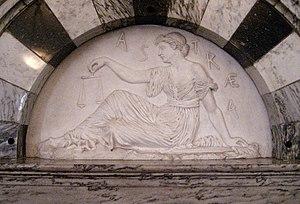
Dans la mythologie grecque, Astrée ou Astrapé est la fille de Zeus et Thémis. Elle et sa mère sont la personnification de la Justice. Astrée est la dernière des immortelles à vivre parmi les humains durant l'Âge d'or. Quand l'humanité est devenue corrompue à l'Âge du fer, elle quitta la Terre et Zeus la plaça dans le Ciel sous la forme de la constellation de la Vierge, tandis que la Balance de la Justice devint la constellation de la Balance.
Dicé, ou Diké, est une divinité de la mythologie grecque, personnifiant la Justice humaine dans ses aspects moraux et pénaux.